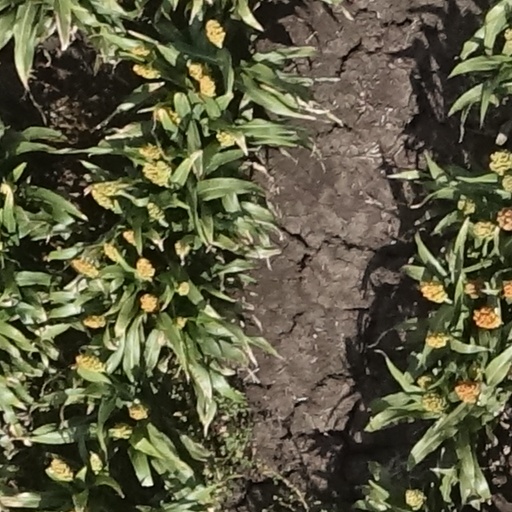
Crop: sorghum